Cyanopsia

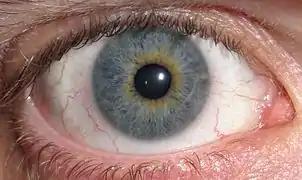
Human Eye

Cyanopsia is a rare visual phenomenon characterized by a blue tint to vision. Most commonly associated with cataract surgery and certain medications, such as sildenafil (more commonly known as Viagra), cyanopsia is typically a temporary side effect rather than a standalone disease. The condition primarily affects the retina, the light-sensitive layer at the back of the eye, and sometimes the optic nerve, which transmits visual signals to the brain. Following cataract surgery, the replacement of the natural lens with a synthetic one increases sensitivity to blue light, resulting in a blue-tinged visual field. Similarly, medications like sildenafil can affect retinal function, temporarily altering color perception. The condition generally resolves without intervention, lasting from a few hours to weeks depending on the cause.